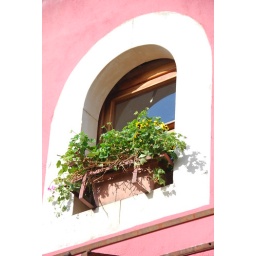
Brimming window boxes decorate many of the arched windows in Mostar's old town.